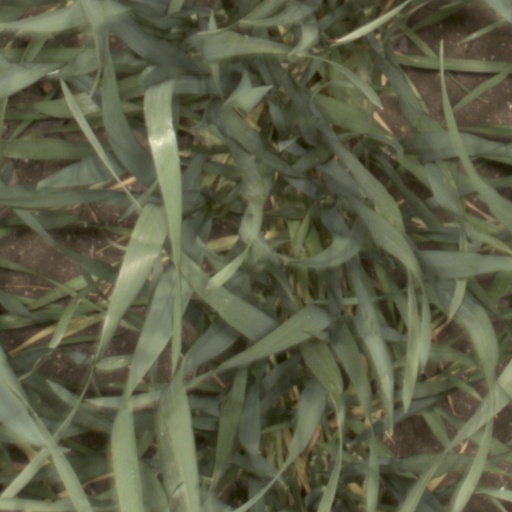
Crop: wheat